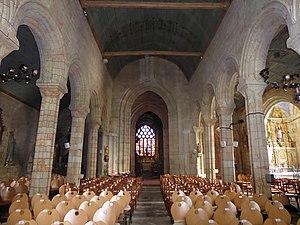
L'église Notre-Dame-de-Roscudon est une église catholique située à Pont-Croix dans le département du Finistère en France. Construite à partir du XIIIᵉ siècle par adjonctions successives, jusqu'au second quart du XVIᵉ siècle grâce au mécénat des seigneurs de Pont-Croix, puis de leurs alliés et descendants de la maison de Rosmadec, elle est un exemple du mécénat de l'aristocratie locale bretonne, et témoigne de la permanence de ce lignage noble au long des trois siècles de sa construction.